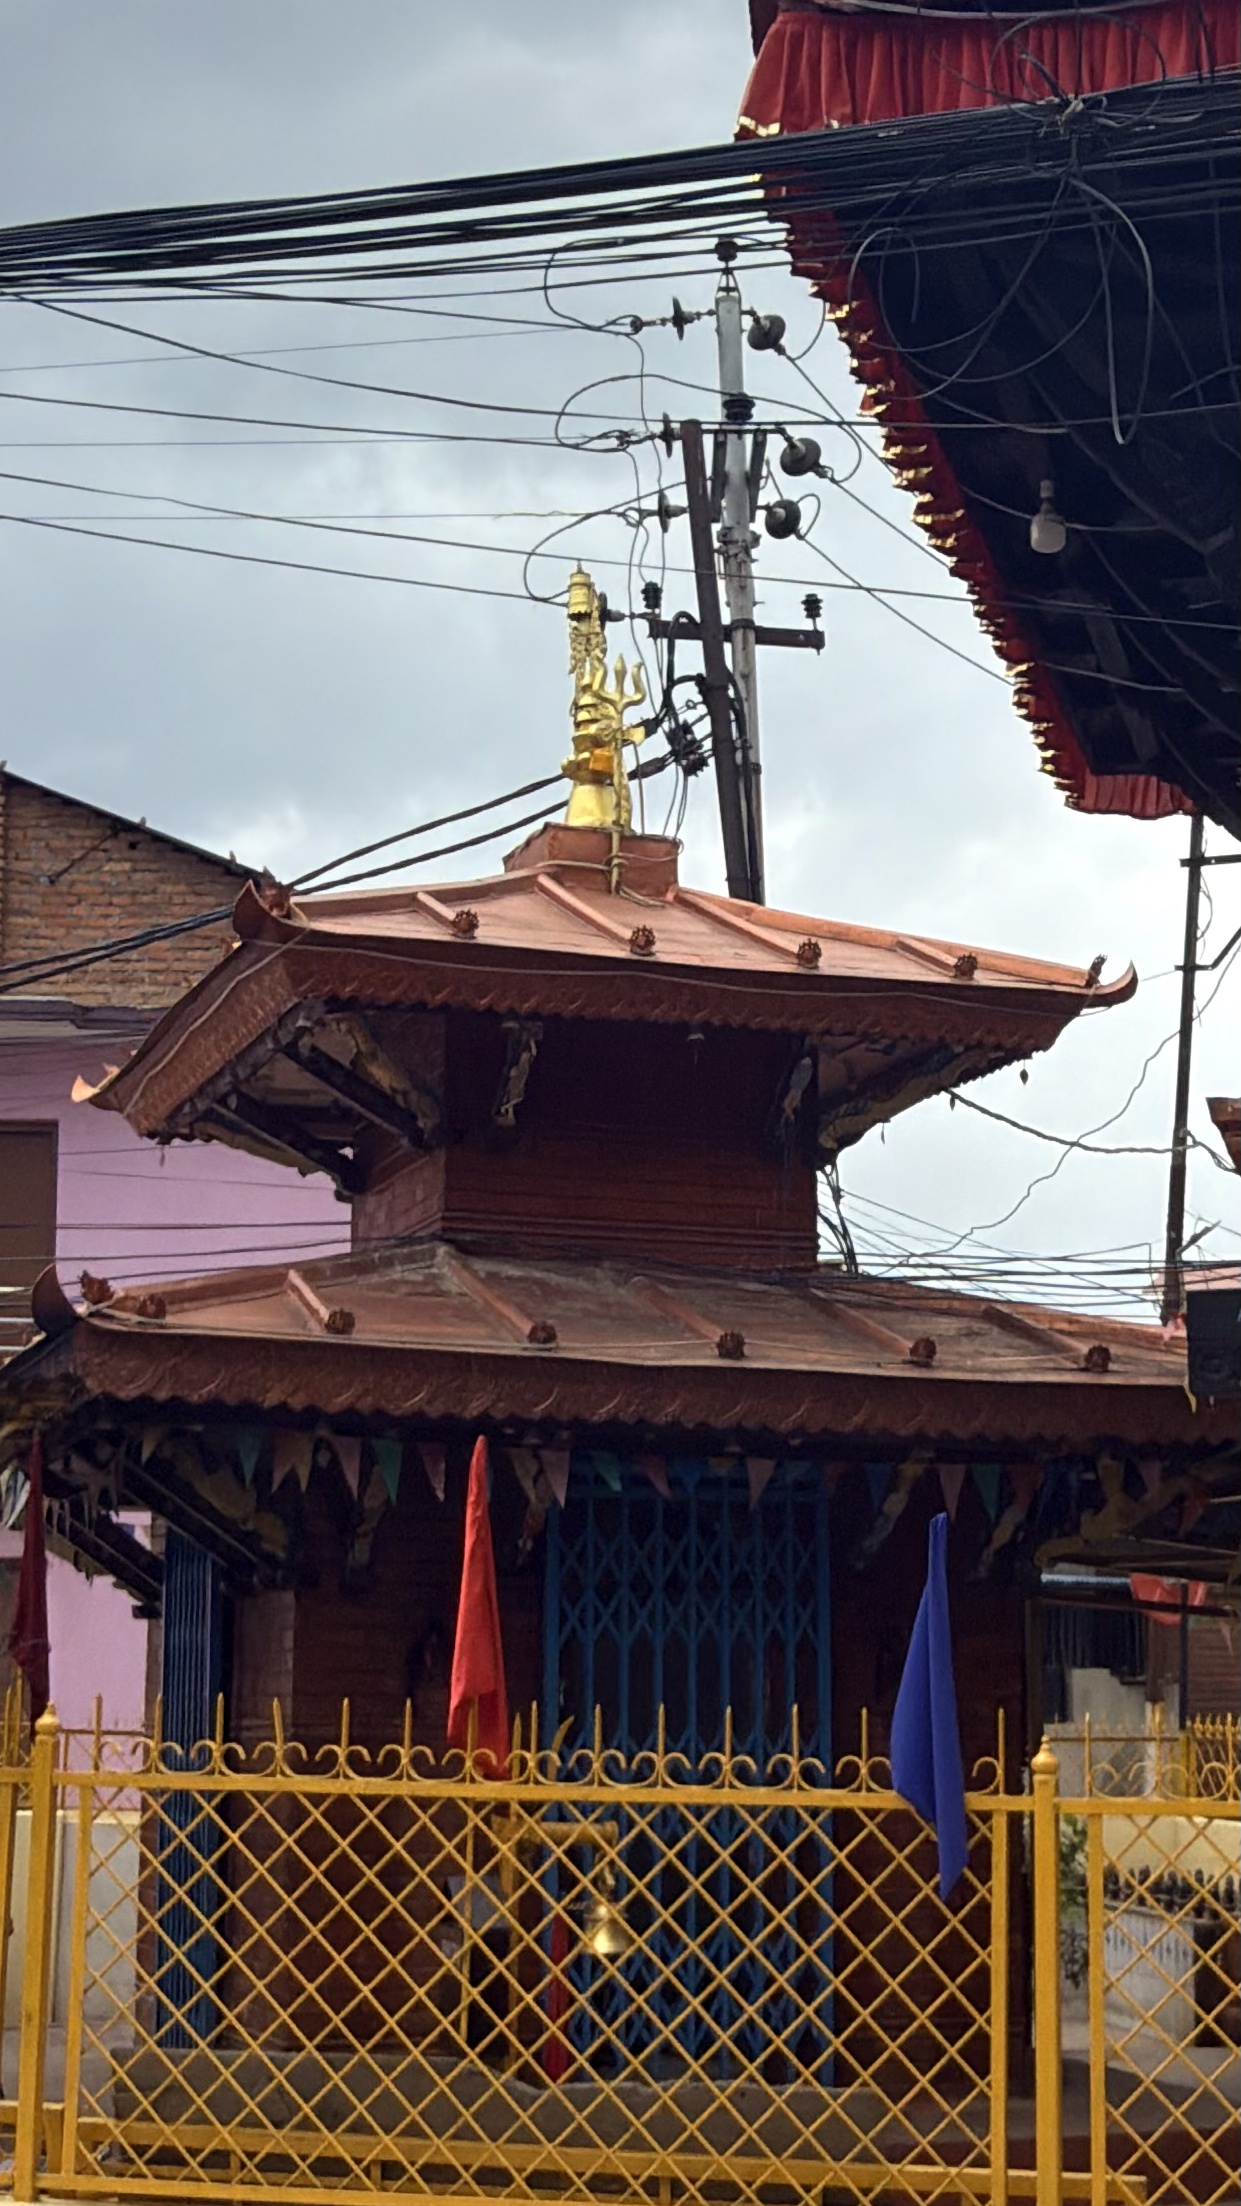
Heritage site: Prakashashwor_Mahadev_Temple